Kanab Library

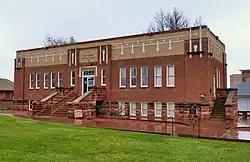
The library in 2017

The Kanab Library is a historic building in Kanab, Utah. It was built by Mark E. Pope in 1939-1940 as a Works Progress Administration project to house the public library initially established in 1915, and designed in the Prairie School and Art Deco styles by architect Carson Fordham Wells, Jr. It has been listed on the National Register of Historic Places since September 7, 1995.